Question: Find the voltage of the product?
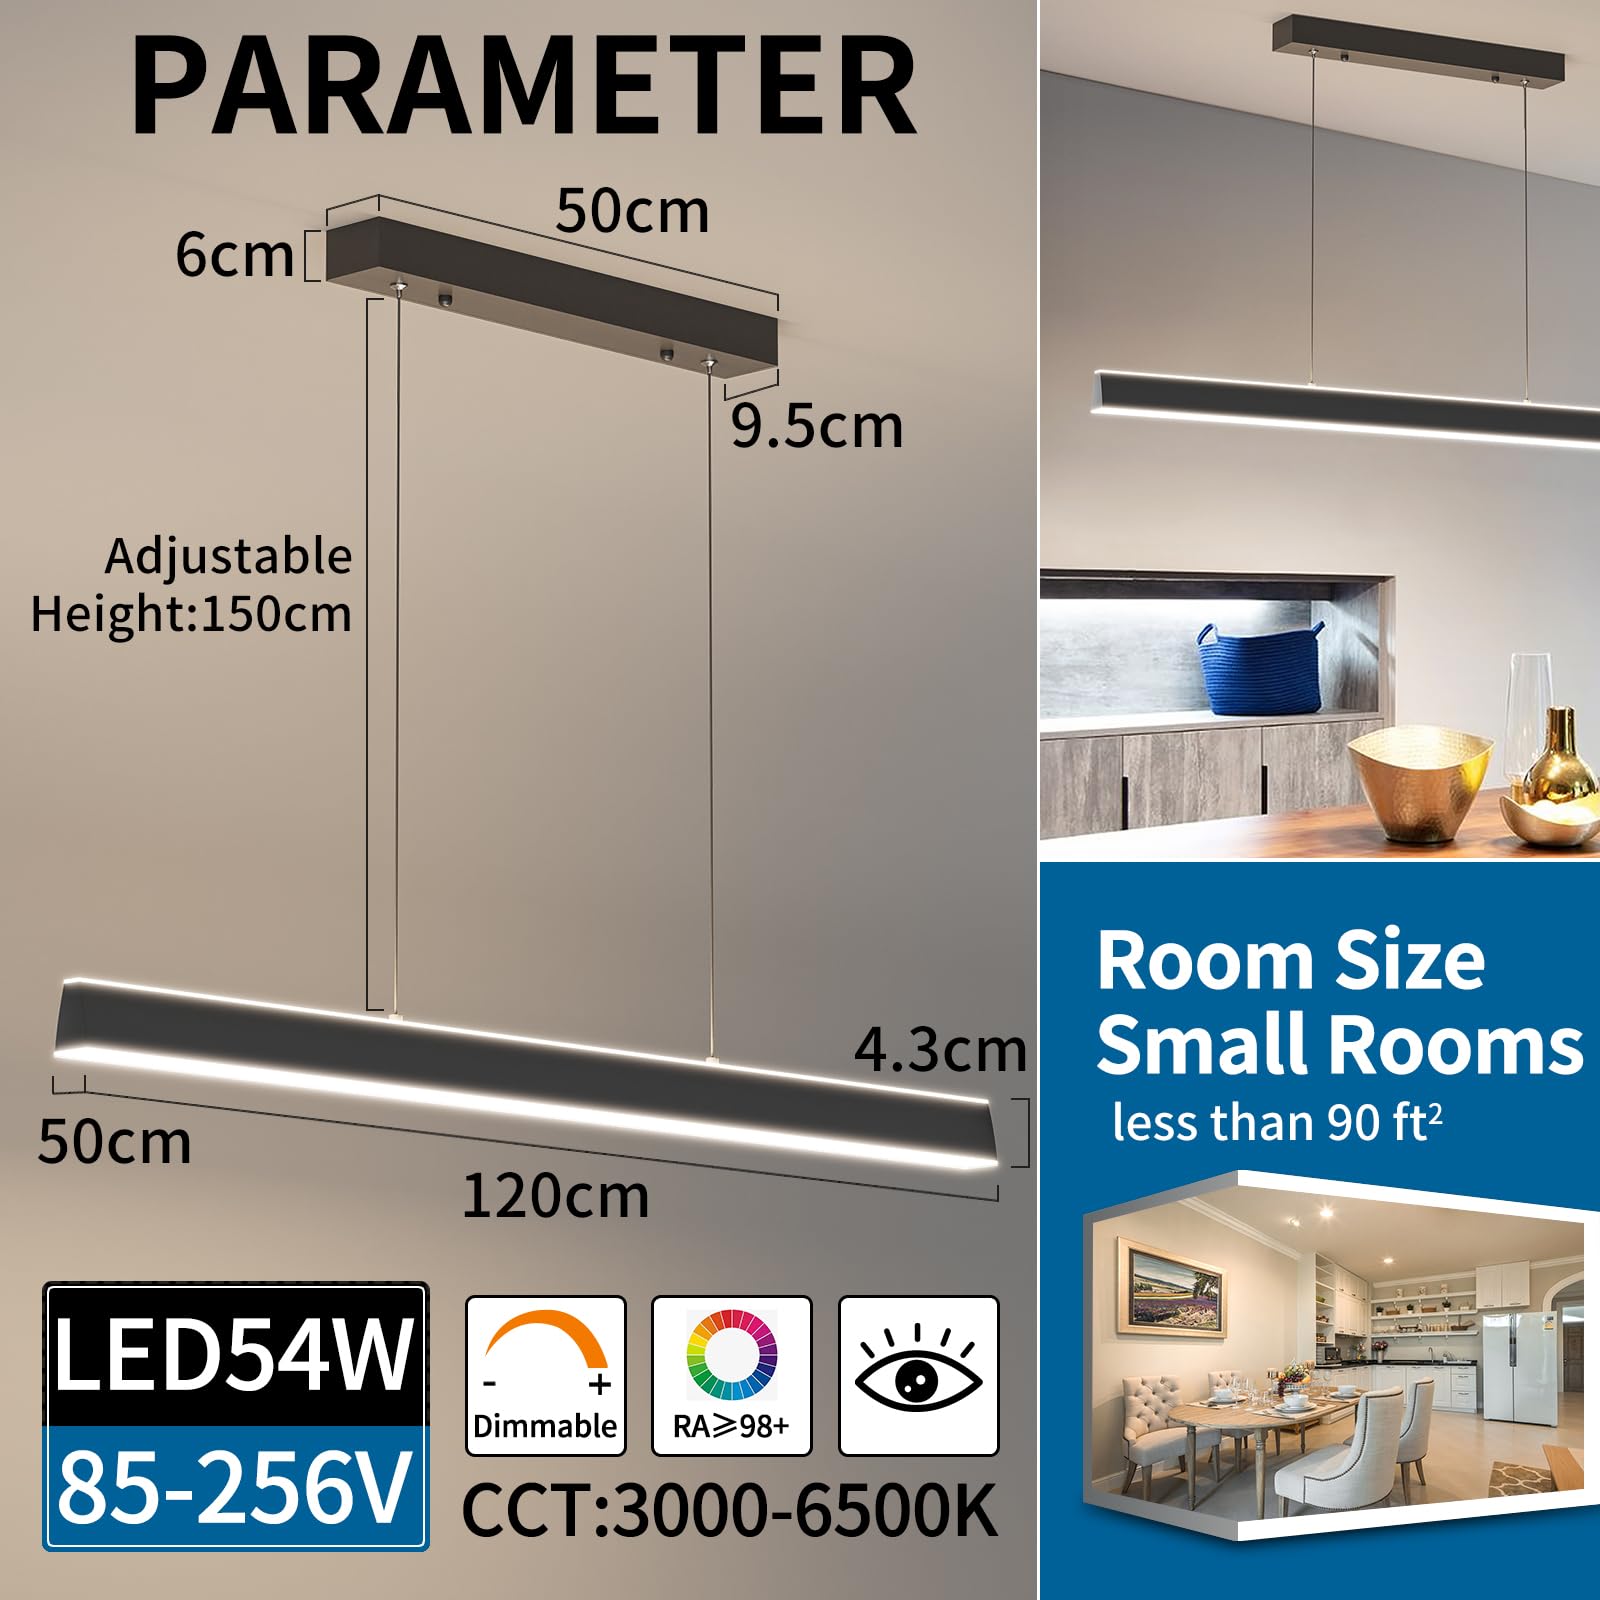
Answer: [85.0, 256.0] volt